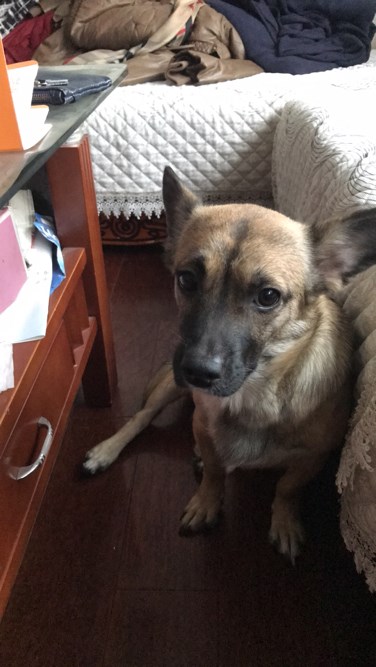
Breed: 3336-n000121-chinese_rural_dog